College admissions in the United States

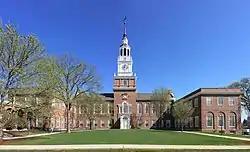
Dartmouth College admissions, according to Michele Hernandez, spends a week examining the "possibles" or "P"s, and after much deliberation, accepts perhaps a sixth of them.

Advisors counsel that applicants should meet deadlines, spend time researching colleges, be open-minded, have fun, communicate what "resonates" to the applicant about a particular school, not fall in love with one or two colleges, follow directions precisely and make sure to click the "submit" button. Rudeness towards staff members, feigning enthusiasm, and being pretentious are other turnoffs reported by admissions officers. There is strong consensus among counselors and advisors that starting the college search early is vital. One recommends starting early in the twelfth grade; another suggests that even this is too late, and that the process should begin during the eleventh grade and summer before twelfth grade. Sources suggest that students who begin the process earlier tend to earn more acceptance letters. Another advantage of beginning early is so that applications can be proofread for mistakes. Advisors suggest that emails should be sent to specific persons in the admissions office, not to a generalized inbox. Advisors suggest that applicants sending in paper applications should take care that handwriting is legible, particularly email addresses. Advisors counsel that mistakes or changes should be explained somewhere in the application; for example, an adviser at Grinnell College suggested that a record need not be perfect but there must be an "explanation for any significant blip". Advisors suggest that applicants should "own up to any bad behavior" such as suspensions since schools are "dutybound to report them", and suggest that a person should "accept responsibility and show contrition for "lessons learned", according to one view. Disciplinary actions are usually reported to the colleges by the high school as a matter of course. Advisors suggest that the application should help a student position themselves to create a unique picture. It helps, according to one advisor, if a person knows himself or herself, because that enables an applicant to communicate effectively with a prospective school. A report in "The New York Times" in 2016 suggested that some universities were considering changing their admissions guidelines to be more inclusive of less affluent applicants, to put less emphasis on standardized test and AP scores, and to put more emphasis on determining "which students' community-service projects are heartfelt and which are merely window dressing"; the report suggested that college admissions policies were often "cited as a culprit in sleep deprivation, anxiety and depression among students".